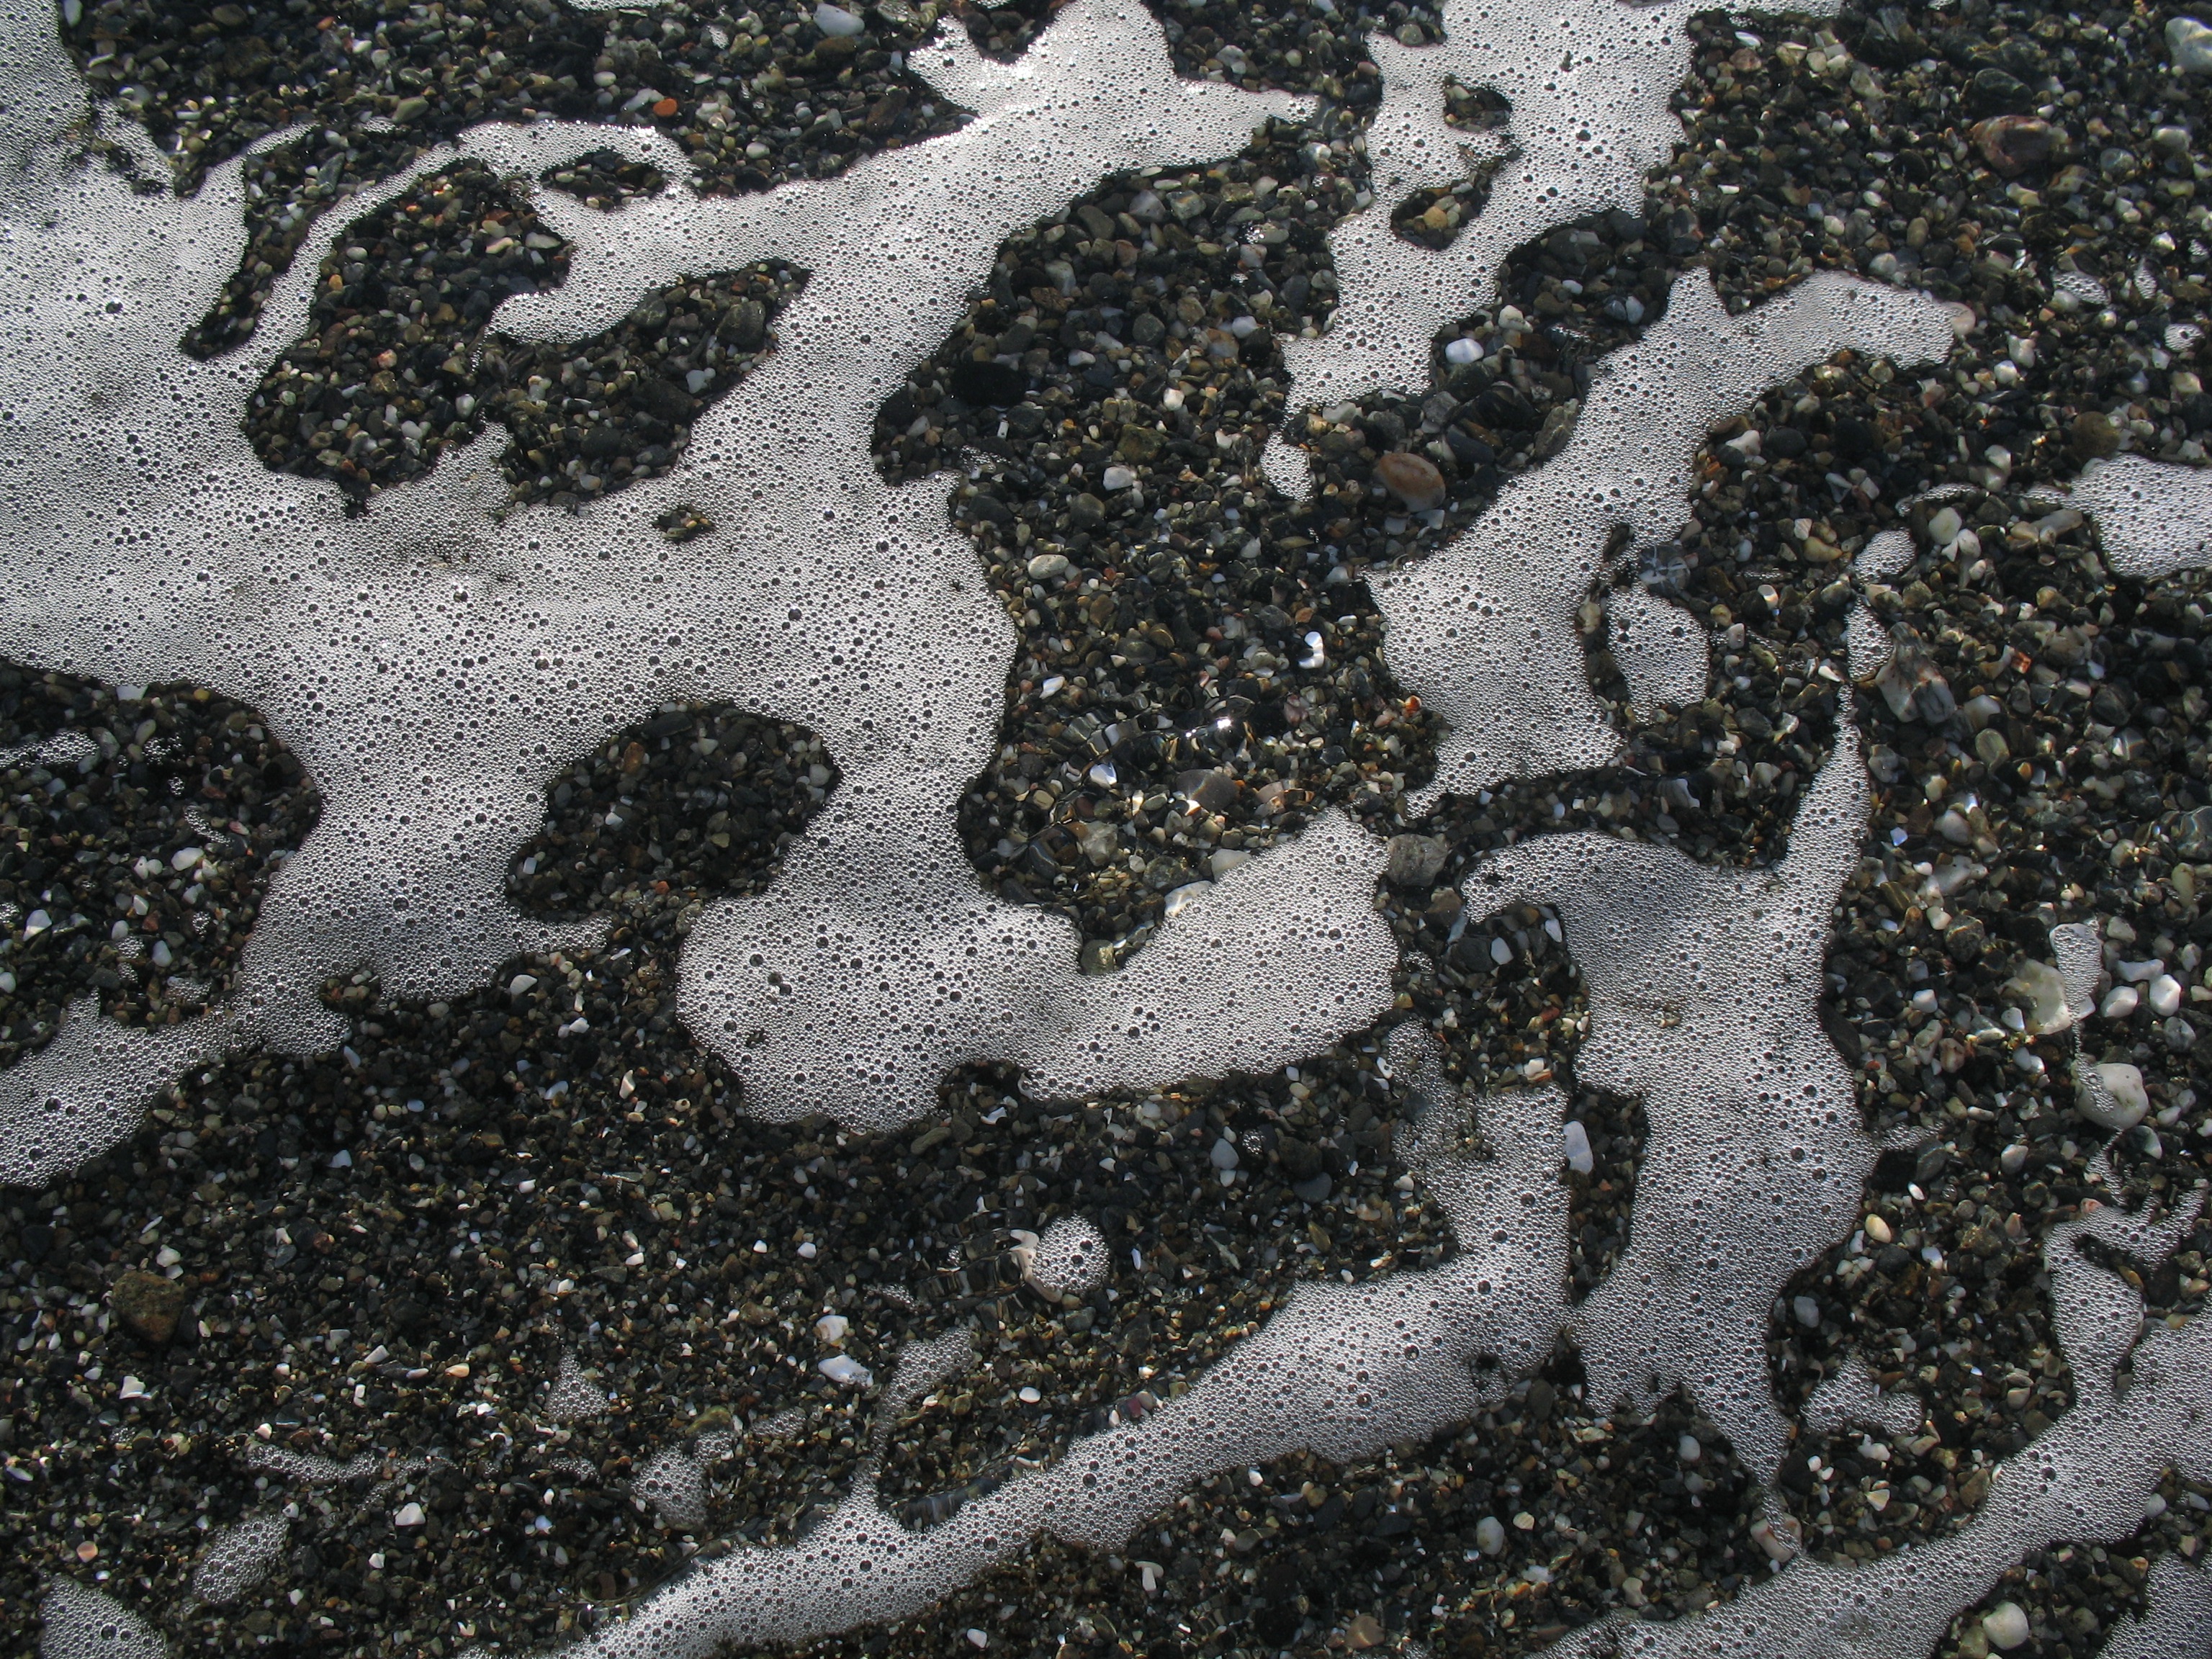
beach, sea, rock, snow, winter, leaf, asphalt, foam, wildlife, soil, material, stones, waves, geology, aerial photography, road surface